David Afkham

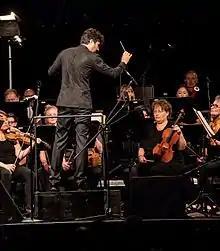
Afkham and the Freiburg Philharmonic Orchestra

In 2008, Afkham won the first prize of the Donatella Flick Conducting Competition, and subsequently became assistant conductor of the London Symphony Orchestra. From 2009 to 2012, he was assistant conductor of the Gustav Mahler Youth Orchestra.